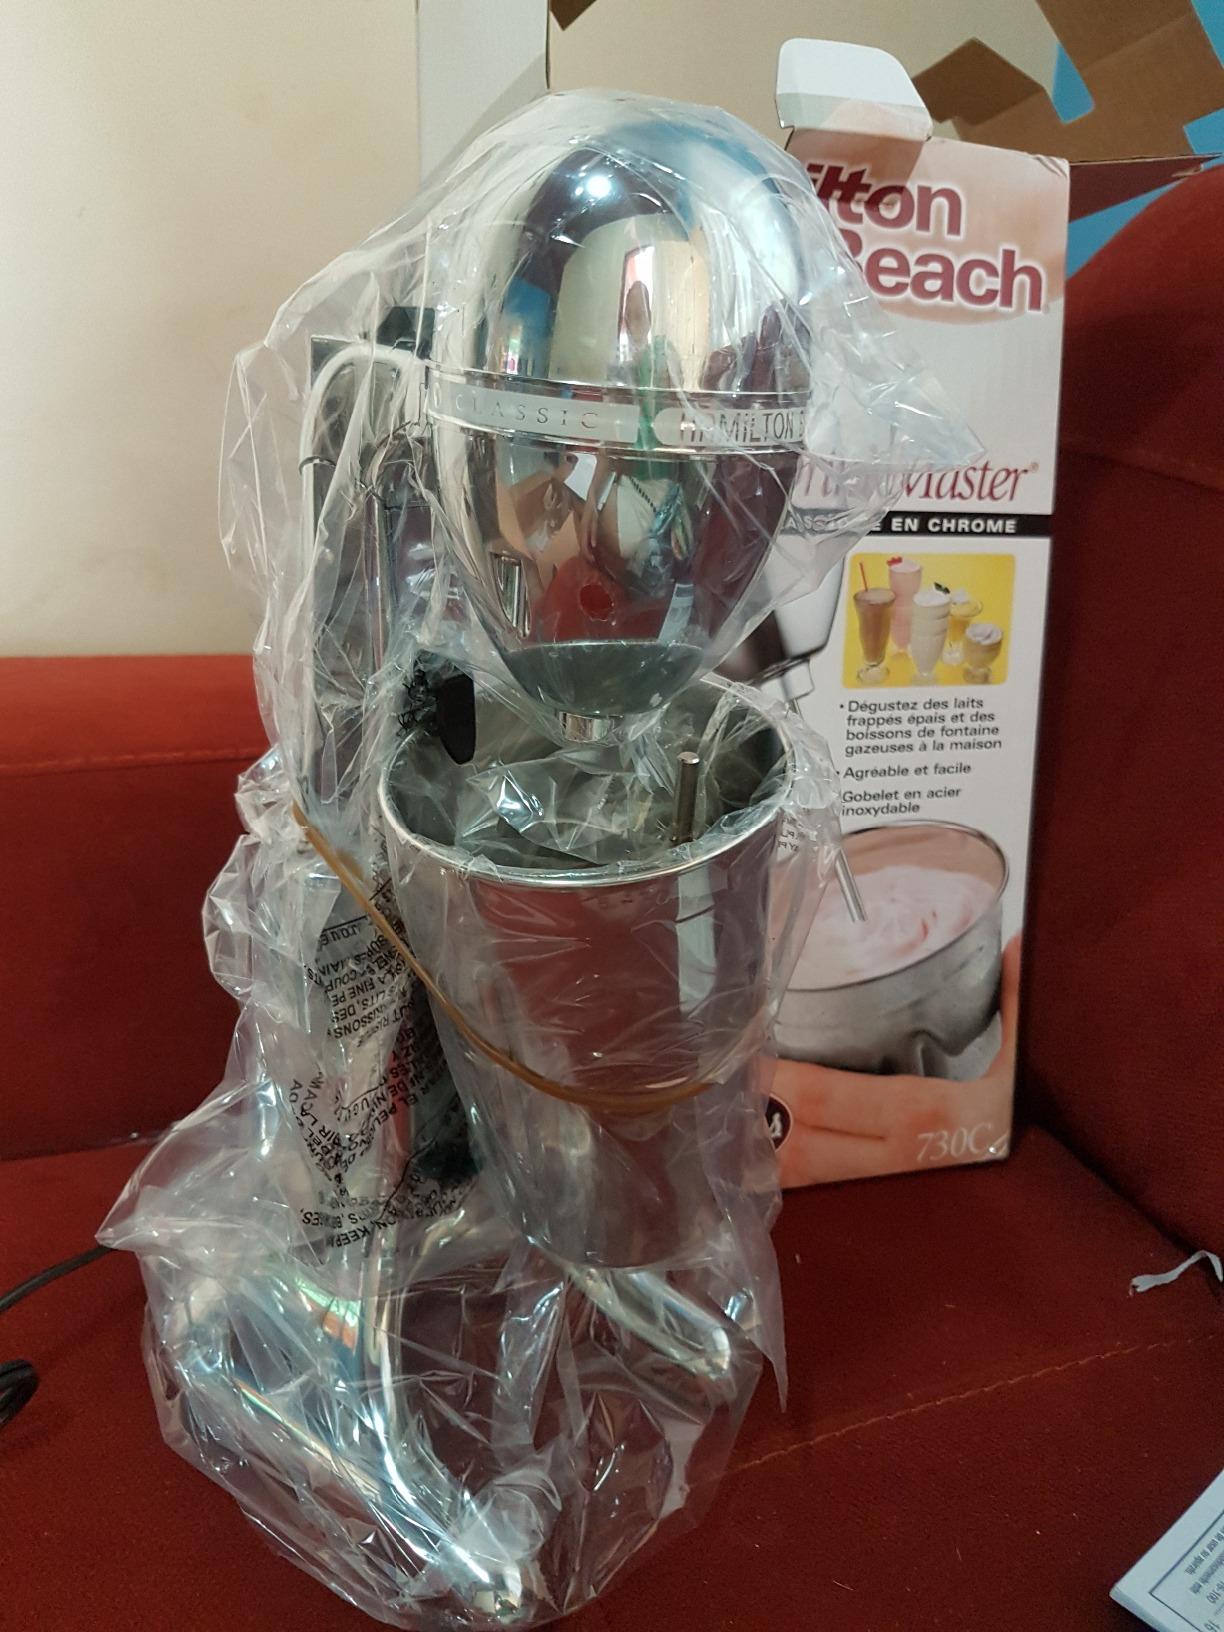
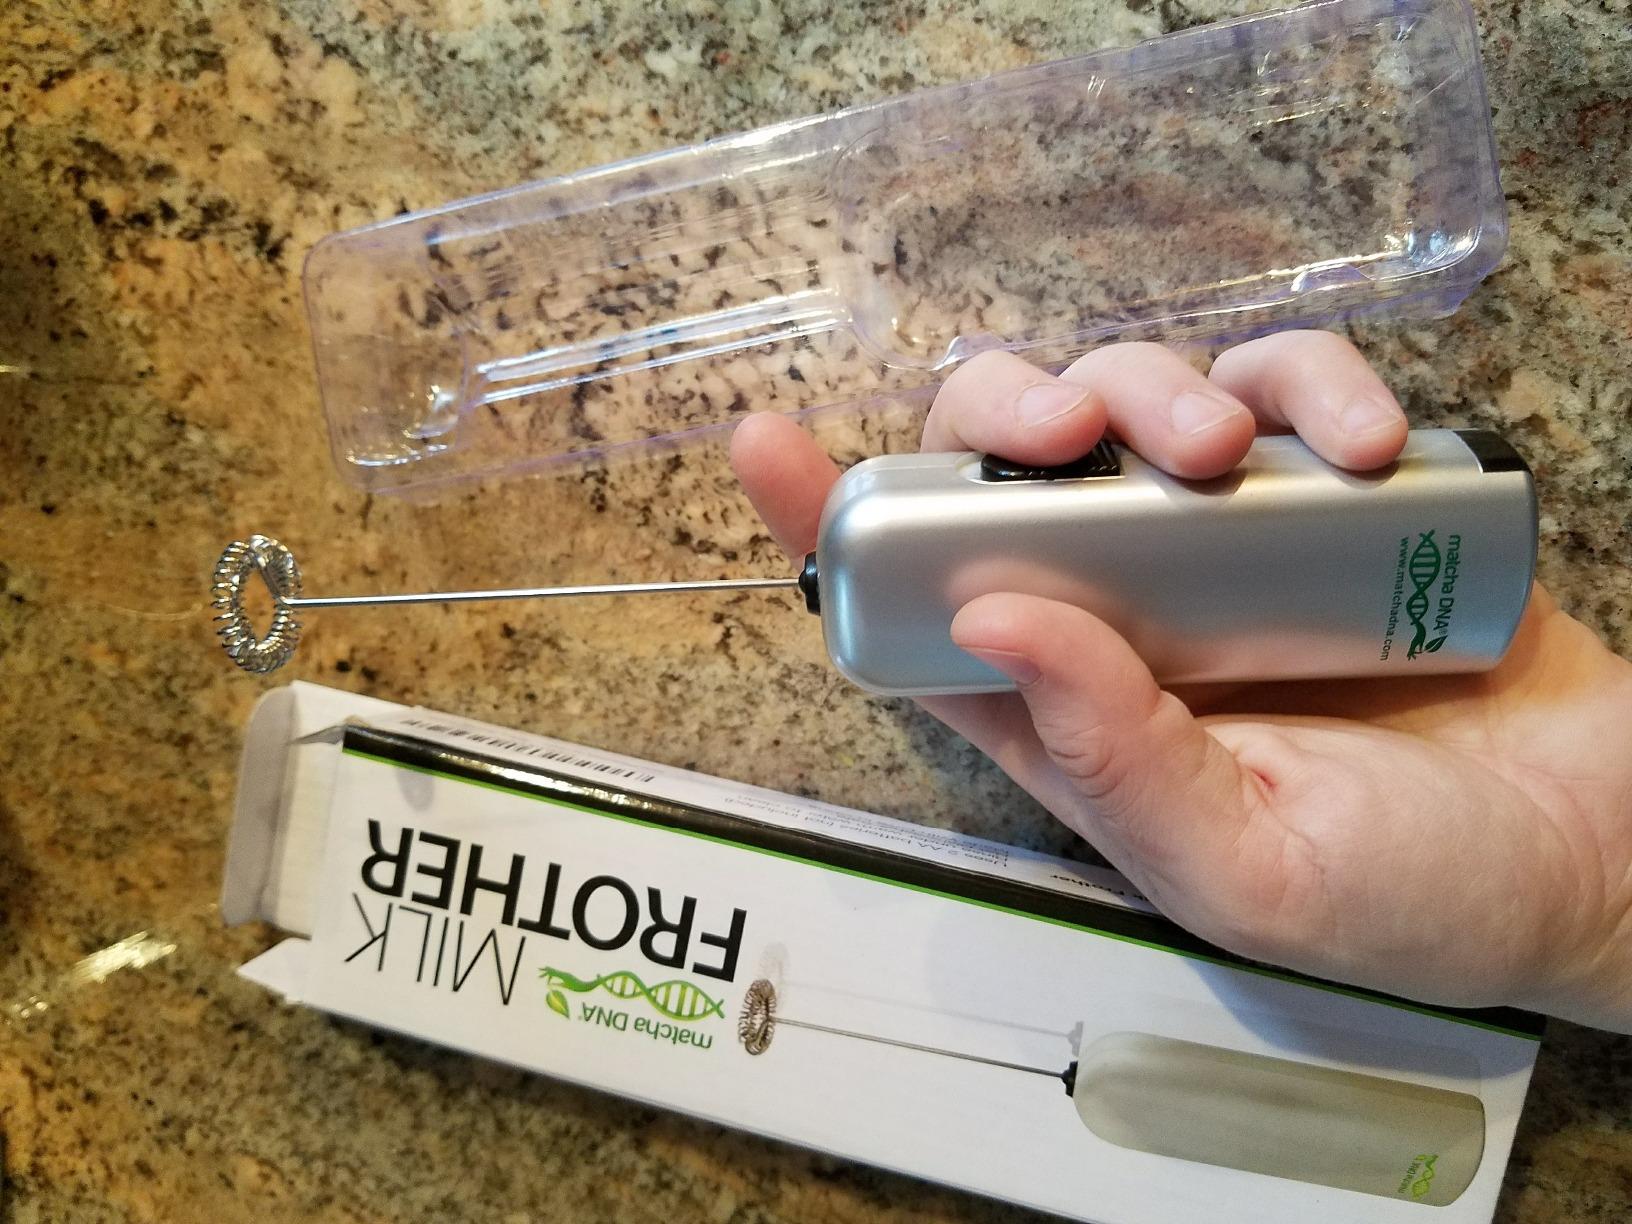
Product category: items_mixer
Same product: no